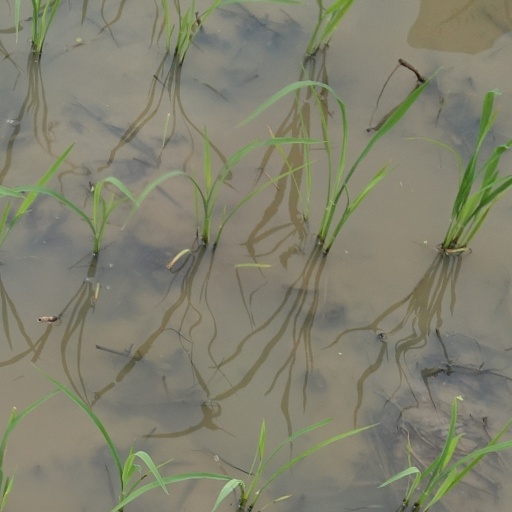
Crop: rice